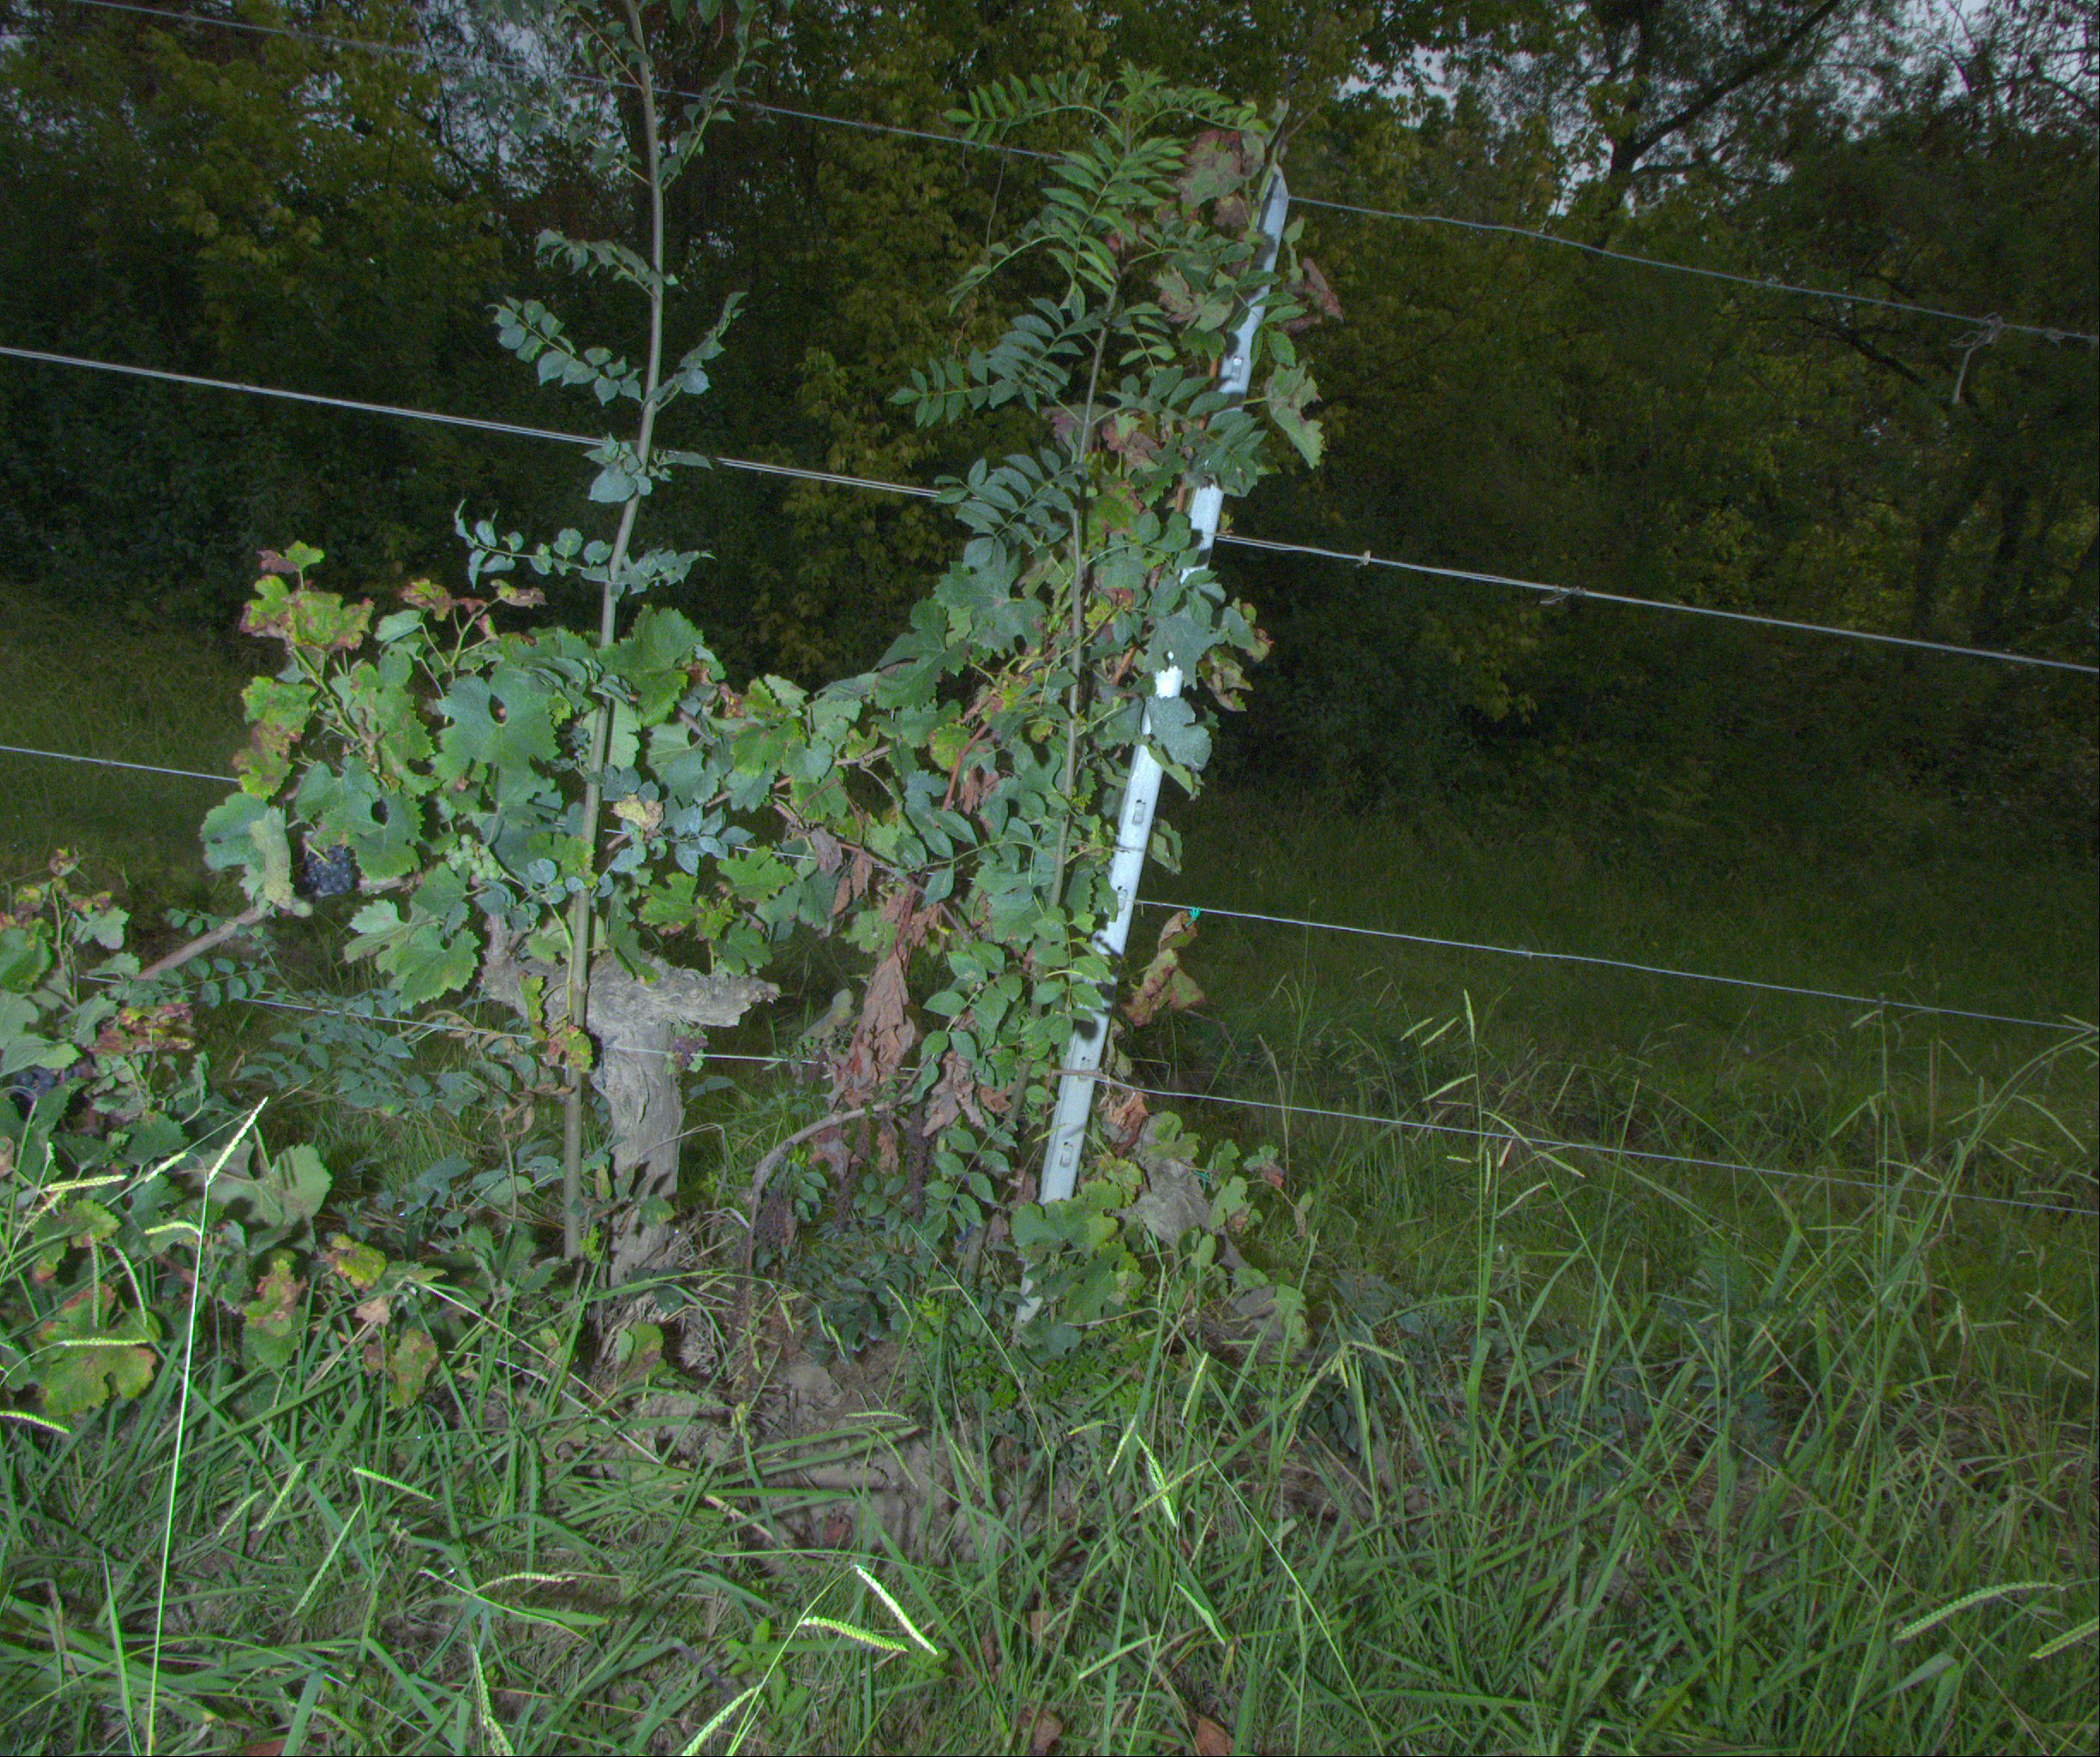
Grape variety: merlot
Disease: confounding disease (conf)